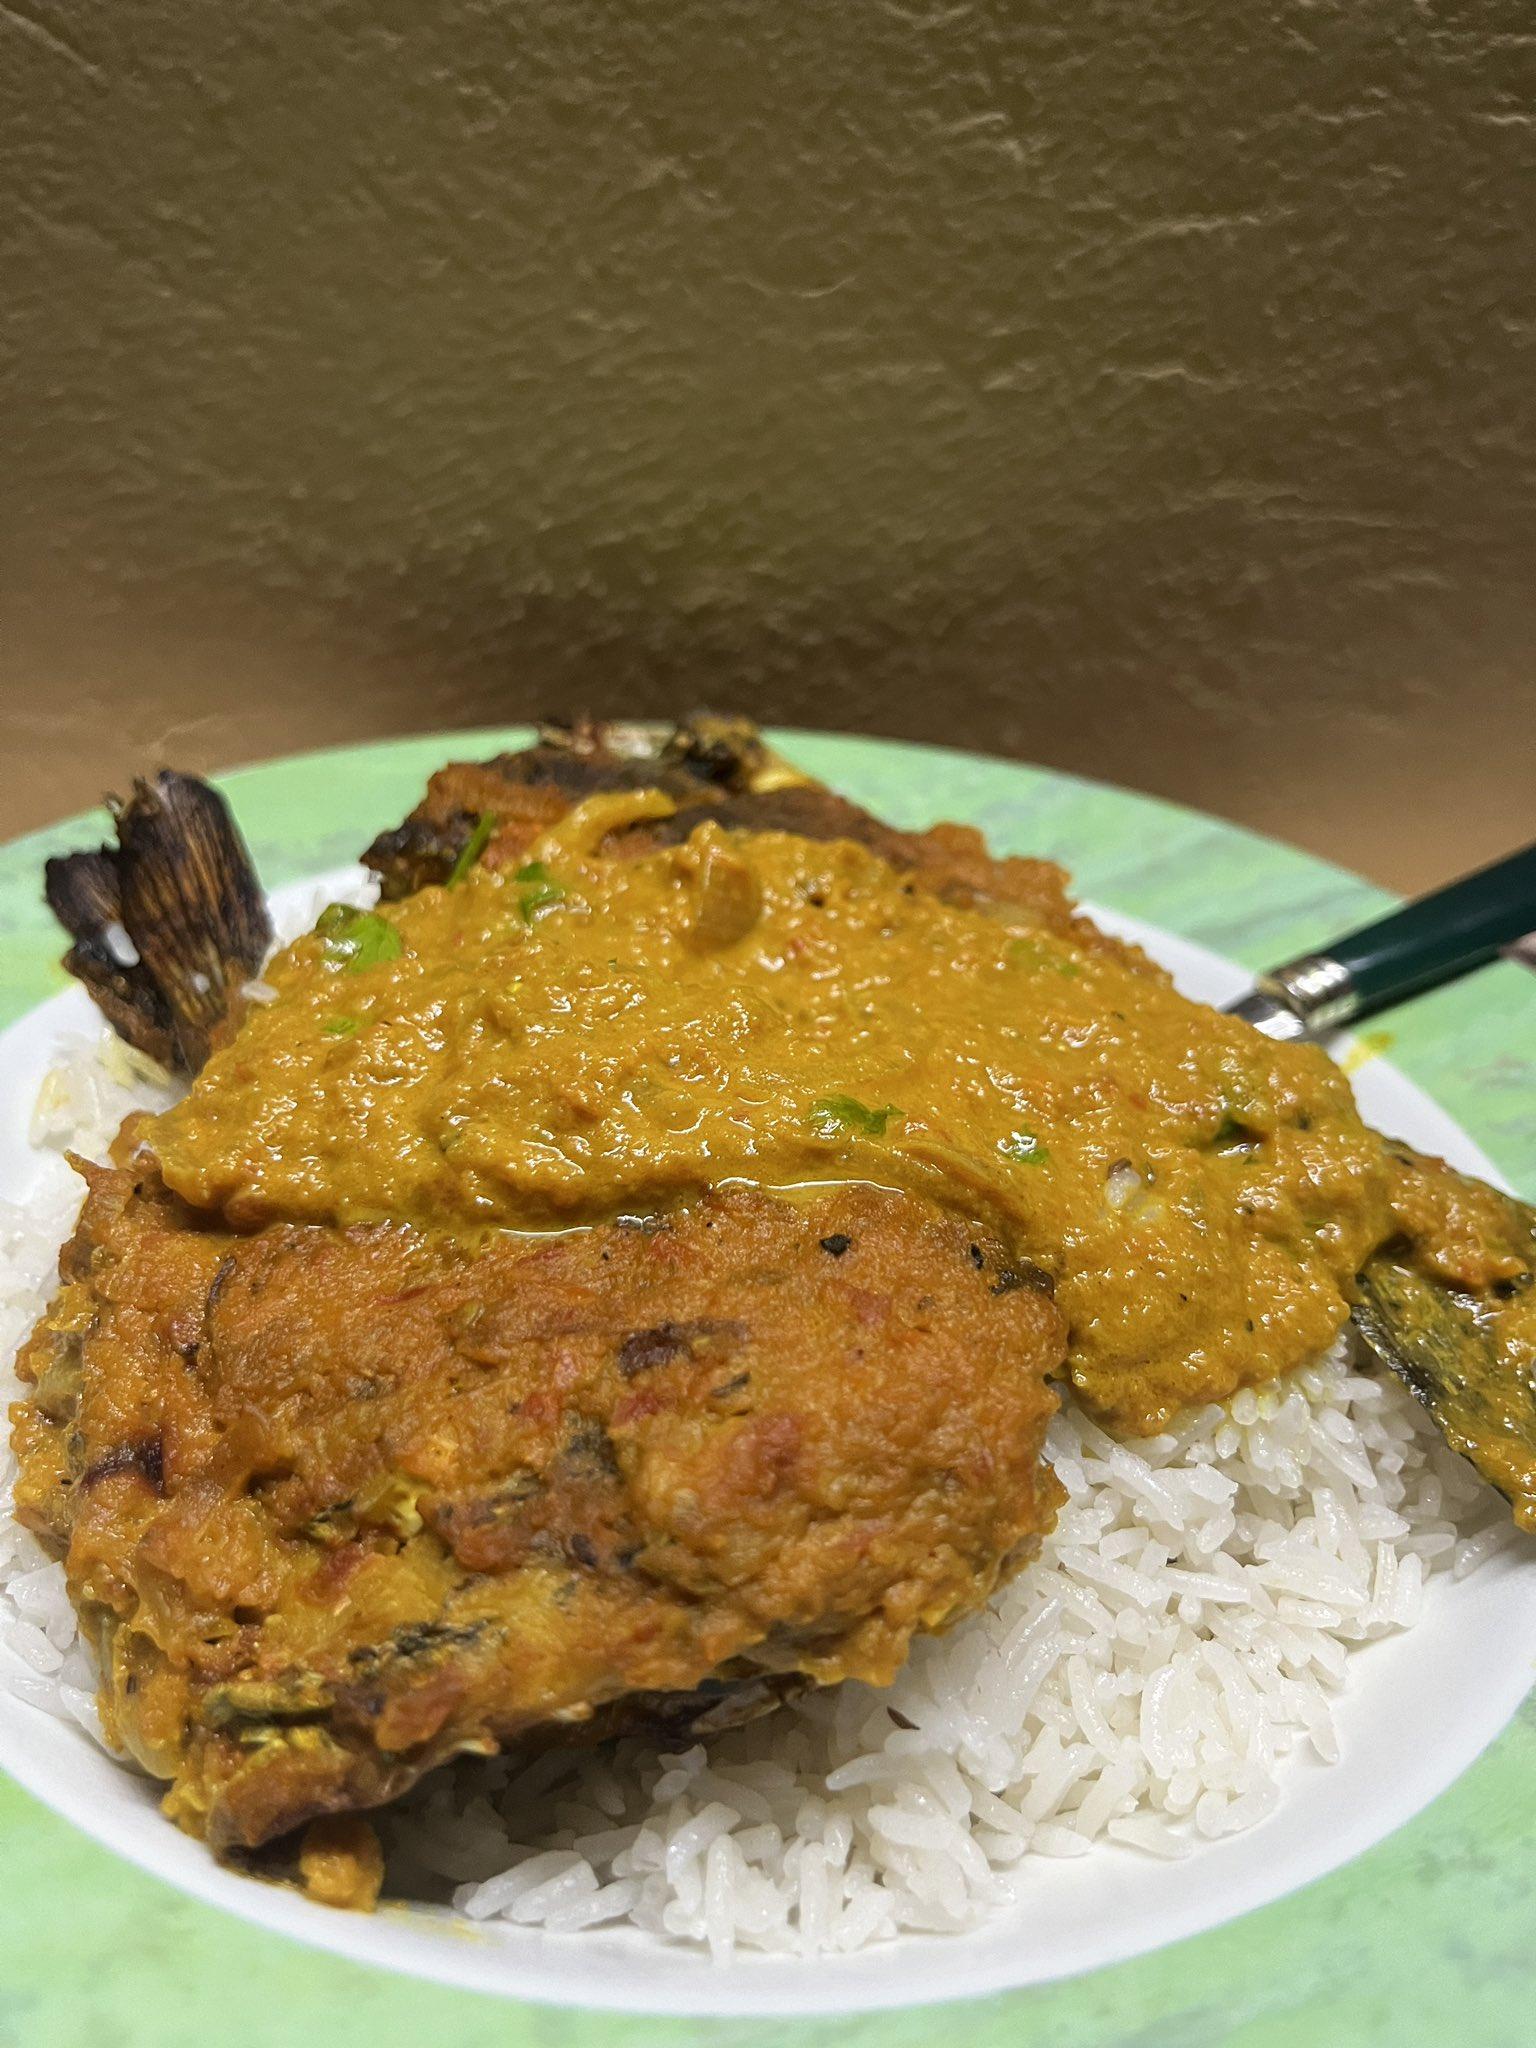
Chakula kilichoandaliwa kwenye sahani nyeupe na ni kijani, wali mweupe na samaki ya kupakwa. Kuna kijiko pia kinaonekana chenye rangi nyeusi. Kando kuna rangi ya maziwa.